Mass media in Namibia

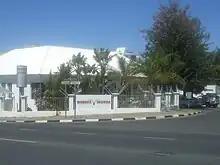
Headquarters of "Windhoek Observer" newspaper, 2011

Current daily newspapers are the private publications "The Namibian" (English and other languages), "Die Republikein" (Afrikaans), Allgemeine Zeitung (German) and "Namibian Sun" (English) as well as the state-owned "New Era" (predominantly English). Except for the most widely circulated newspaper, "The Namibian", which is owned by a trust, the other mentioned private newspapers are part of the Democratic Media Holdings.